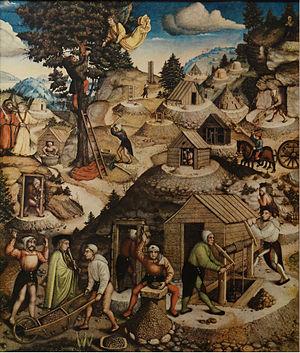
Le duché de Saxe est un état du Saint-Empire romain germanique. Il est dirigé par la lignée Albertine de la Maison de Wettin.